Hiking in the Great Smoky Mountains National Park

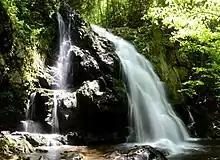
Spruce Flats Falls

Ramsey Cascades Trail: Located as deep as is accessible by motor vehicle in the Greenbrier Cove area, the beginning of the Ramsey Cascades Trail follows an old jeep road for about the first . Not far past here the trail enters the largest old-growth forest remaining in the national park. One of the primary reasons that the park was created was in response to the damage that the logging industry had done to the ancient forest in the region. This forest was one of the few to remain mostly unscathed. Some of the trees along the trail are among the largest known remaining in the park. The waterfall itself is about ninety feet high and is from the trailhead. Four people have died in recent years attempting to climb the waterfall; in response to this, the national park service advises spectators to refrain from climbing the rocks at the falls. One of these fatalities was Louise Barber, who at age 14 (circa 1963) decided to look over the falls from above and fell to her death. She was the daughter of Mr. and Mrs. David West Barber Jr. and granddaughter of David W. Barber Sr., one of the original members of the Great Smoky Mountains Hikers Club.